American Samoa

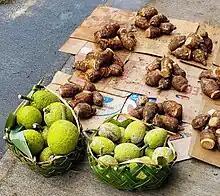
Breadfruit and taro from Pago Pago

Due to its positioning in the South Pacific Ocean, it is frequently hit by tropical cyclones between November and April. Rose Atoll is the easternmost point of the territory. American Samoa's Rose Atoll is the southernmost point of the United States. American Samoa is home to the National Park of American Samoa.